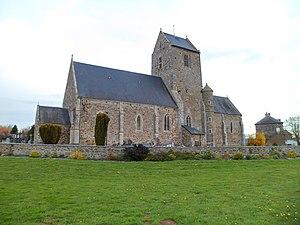
Église Saint-Pierre du Hommet-d'Arthenay
Le Hommet-d'Arthenay est une ancienne commune française du département de la Manche, dans la région Normandie, peuplée de 355 habitants.
Pont-Hébert est une commune française, située dans le département de la Manche en région Normandie, peuplée de 1 987 habitants.
Saint-Pierre-d'Arthenay est une ancienne commune de la Manche.